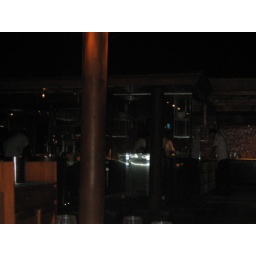
Here was the kitchen to the beach restaurant. It was surrounded by glass.